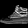
Label: Sneaker